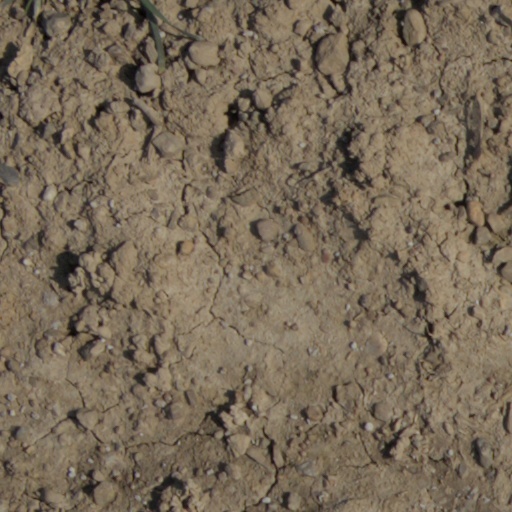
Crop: wheat